Mysore City lakes

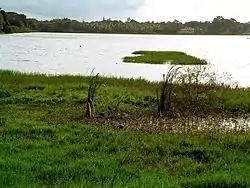
Kukkarahalli kere

Mysore, Karnataka, has major five lakes, some of which are under restoration with funds provided by the Asian Development Bank and government of Karnataka. These lakes are: